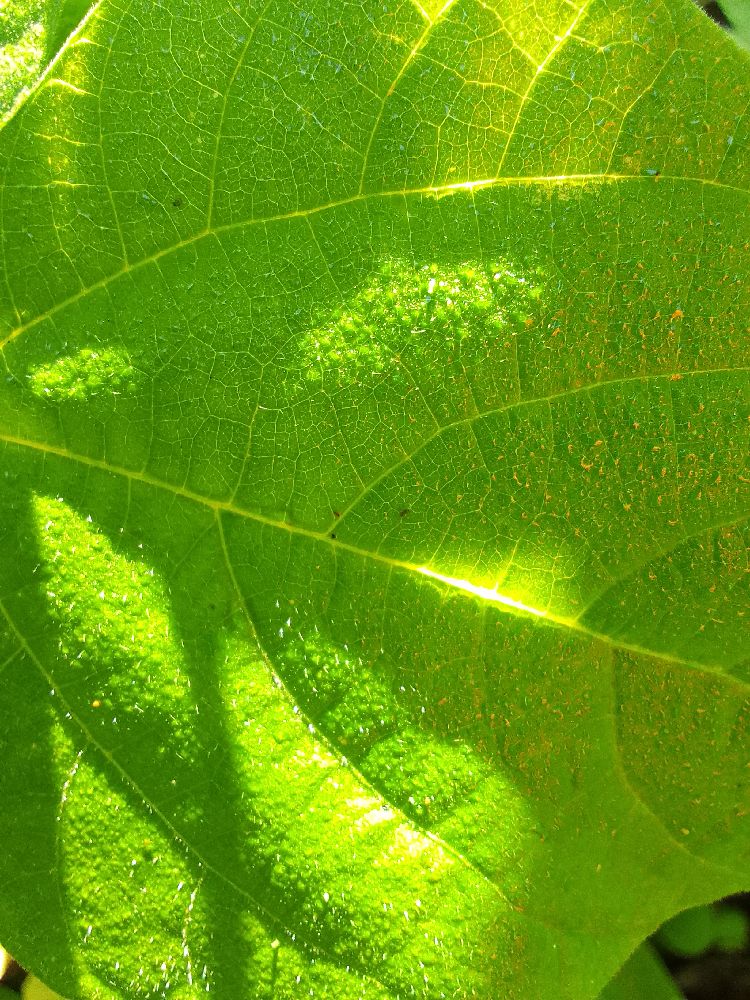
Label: healthy